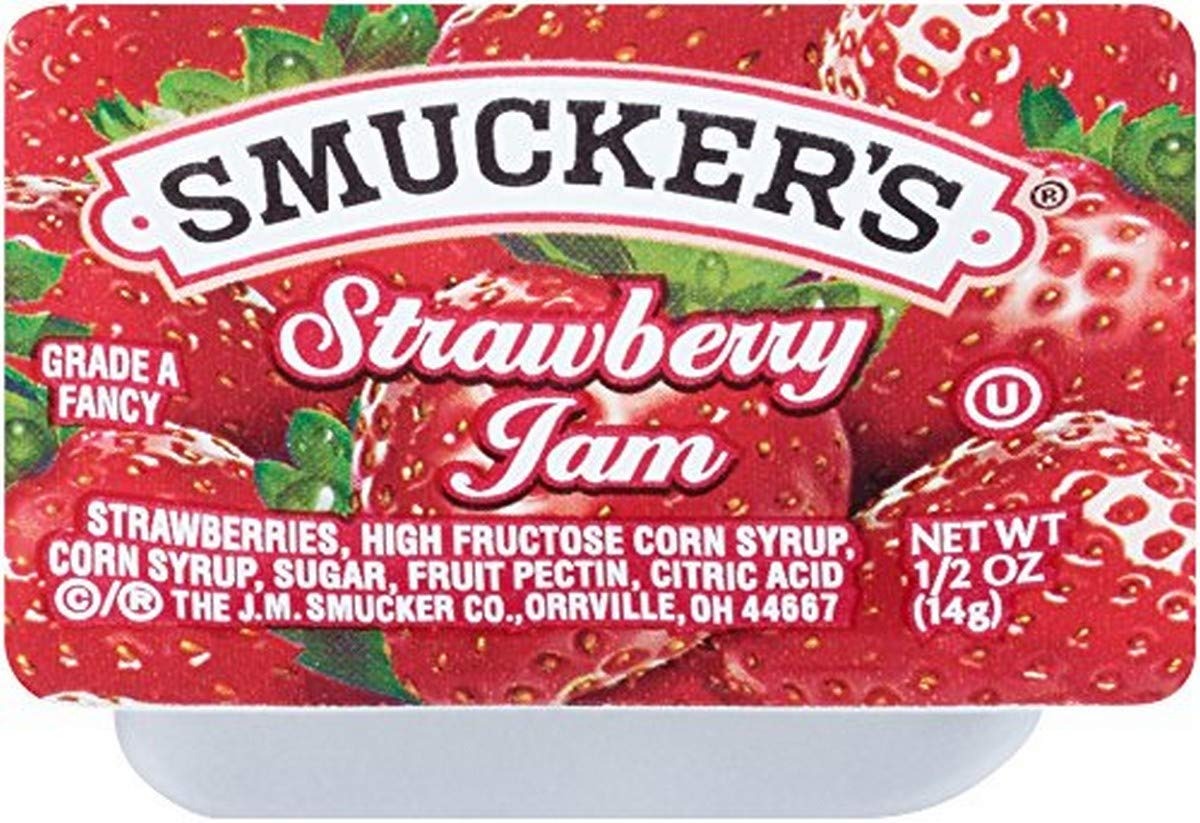
Item Name: Smucker's Strawberry Jam, 400 Count
Bullet Point 1: Contains 400 (0.5 Ounce) Strawberry Jam Cups
Bullet Point 2: Portion control cups are convenient for on the go or for individual serving
Bullet Point 3: Bursting with strawberry flavor
Bullet Point 4: Easy to spread
Bullet Point 5: Kosher
Value: 400.0
Unit: count

Price: 70.93